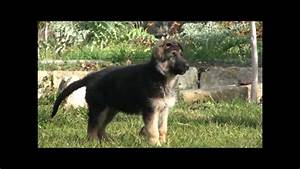
Label: cane